Rover Dangerfield

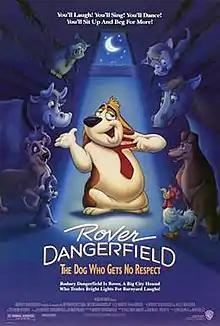
Theatrical release poster

Rover Dangerfield is a 1991 American animated musical comedy film starring the voice talent of comedian Rodney Dangerfield, who also wrote the screenplay and story and co-produced the film. It revolves around the eponymous character, a canine facsimile of Dangerfield owned by a Las Vegas showgirl, who gets dumped off the Hoover Dam and finds himself living on a farm. Critical reception was unfavorable, although its animation received minor praise.